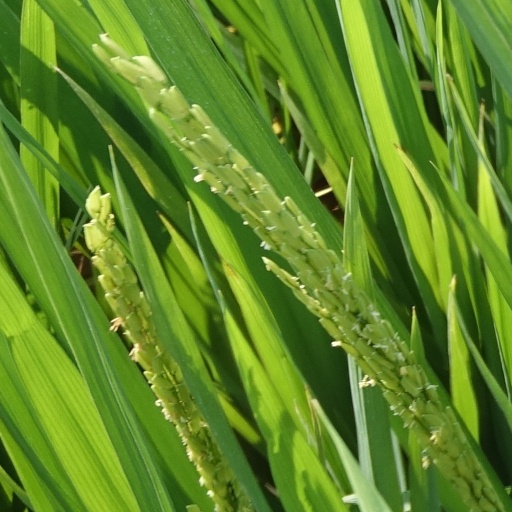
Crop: rice